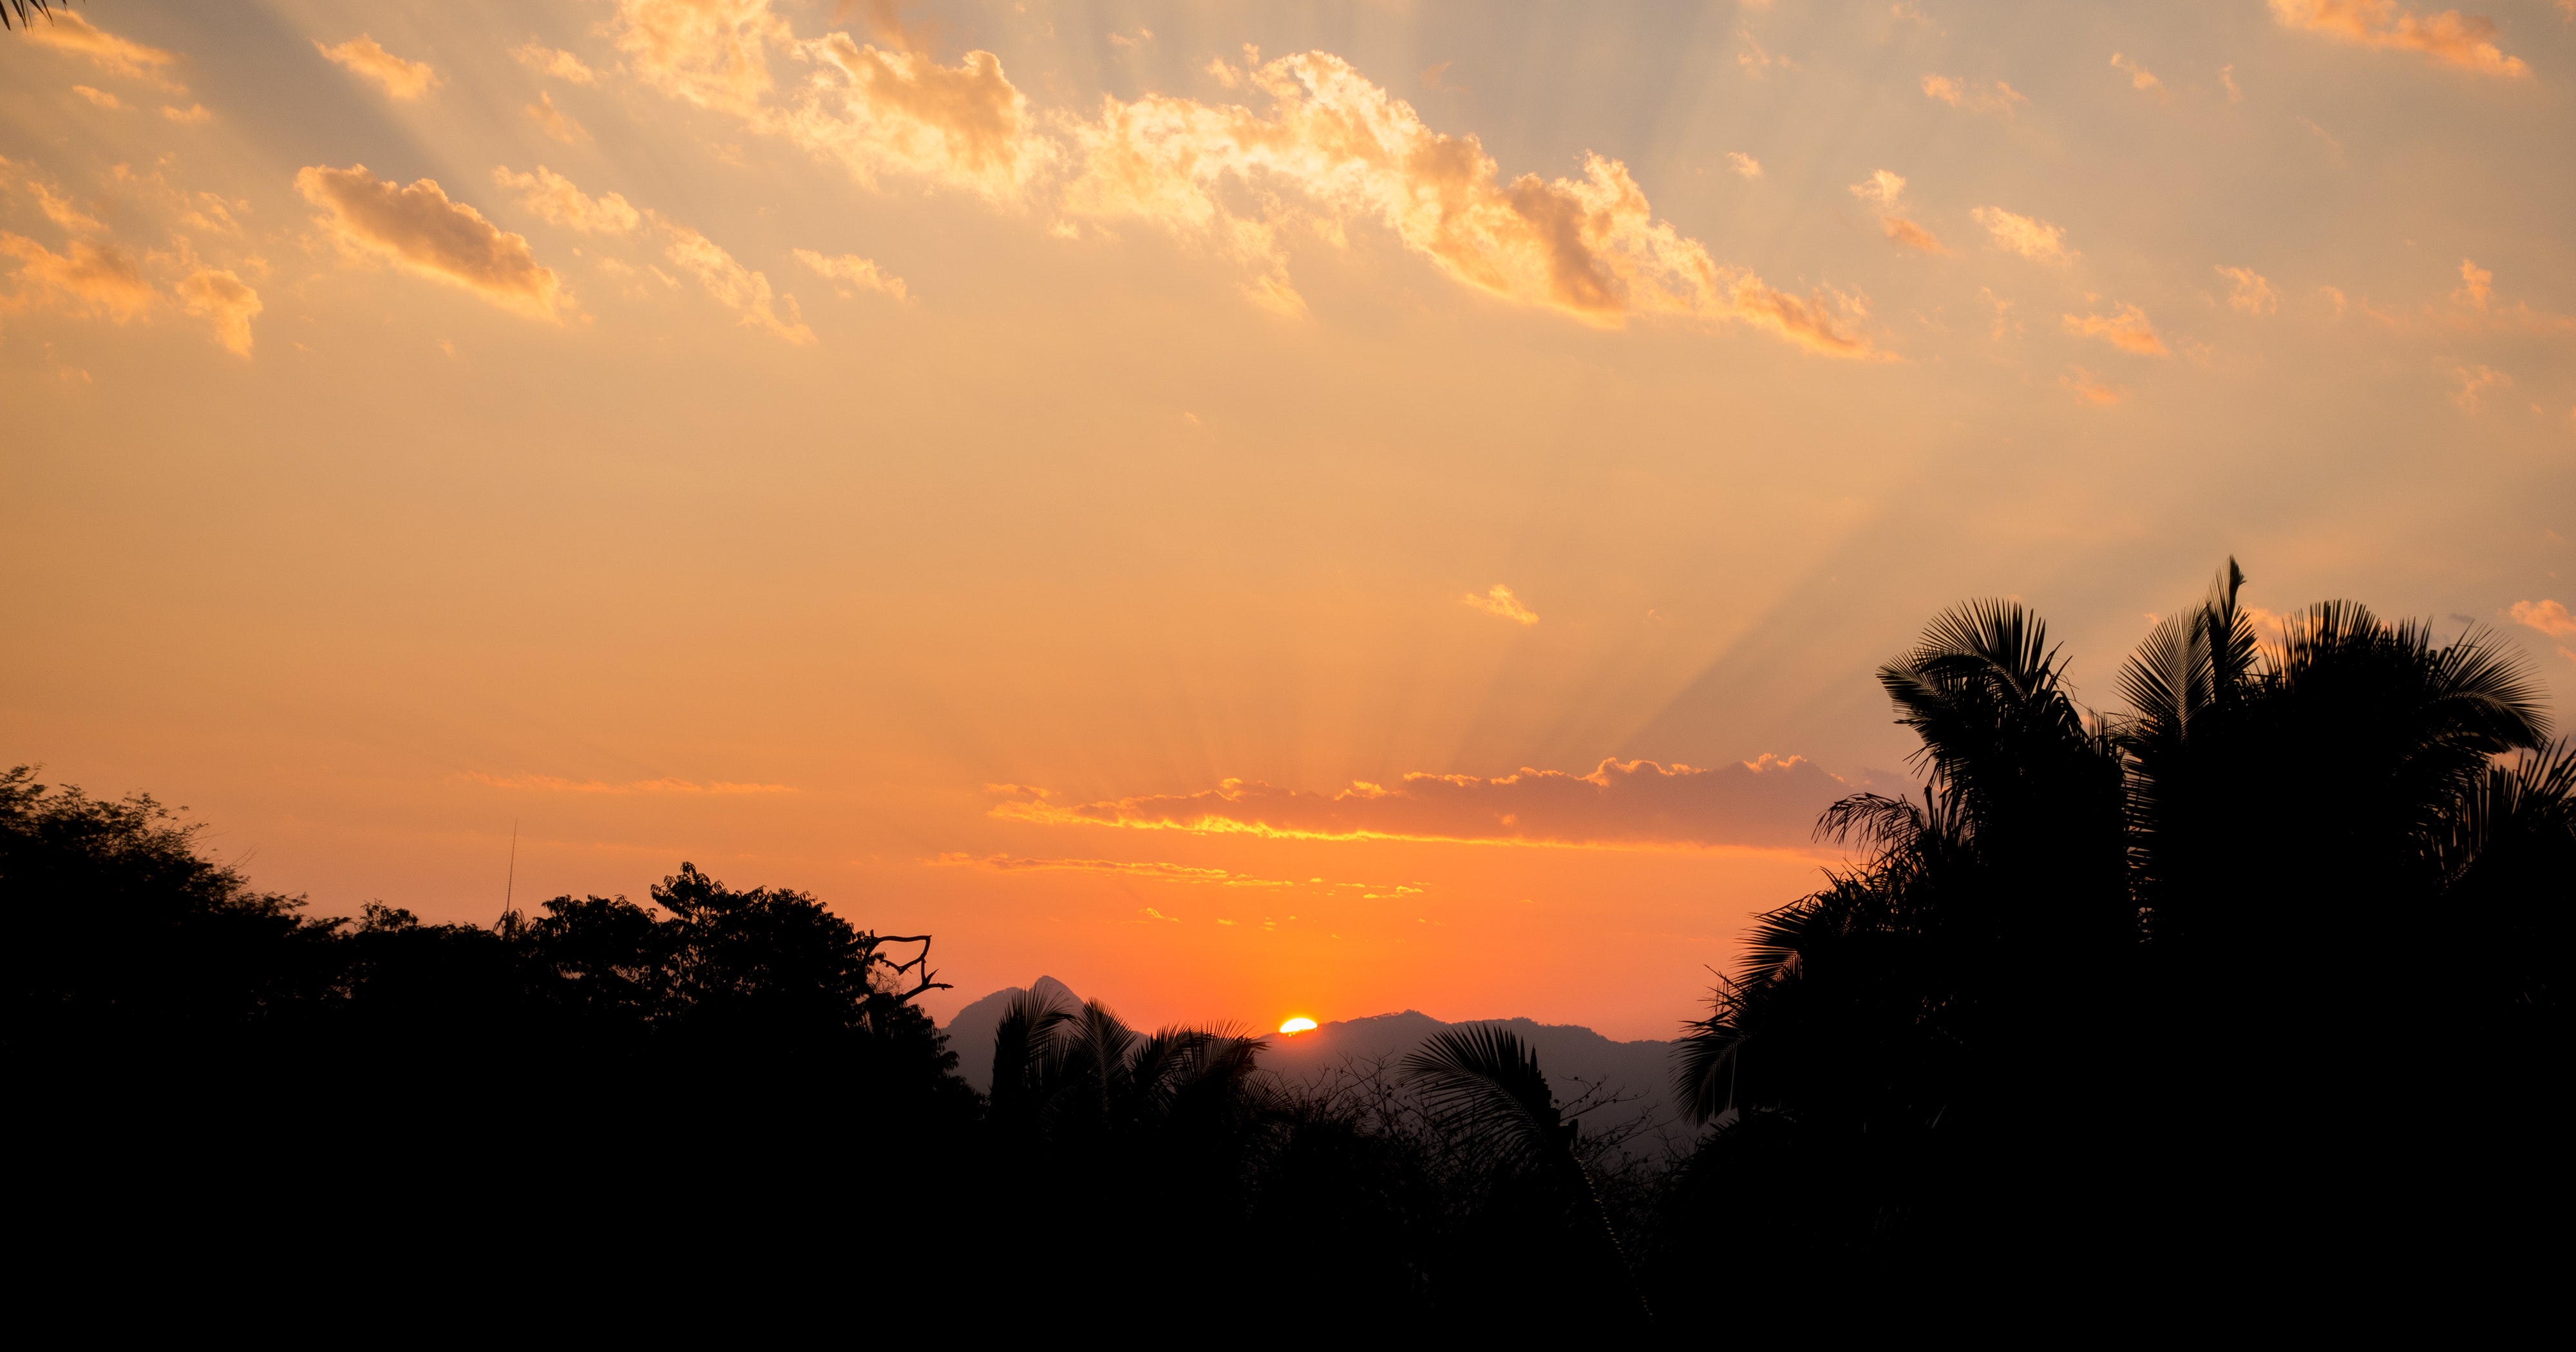
sky, afterglow, sunset, cloud, sunrise, horizon, red sky at morning, evening, sun, atmospheric phenomenon, orange, morning, dusk, natural landscape, sunlight, tree, atmosphere, dawn, heat, landscape, calm, astronomical object, cumulus, meteorological phenomenon, plant, hill